Monorail camera

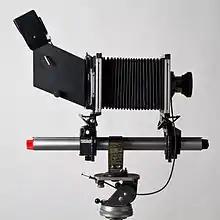
Sinar F monorail camera

Monorail cameras are view cameras with lens mount, bellows, and interchangeable viewing and film backs all fitted along a rigid rail along which they can slide until locked into position.